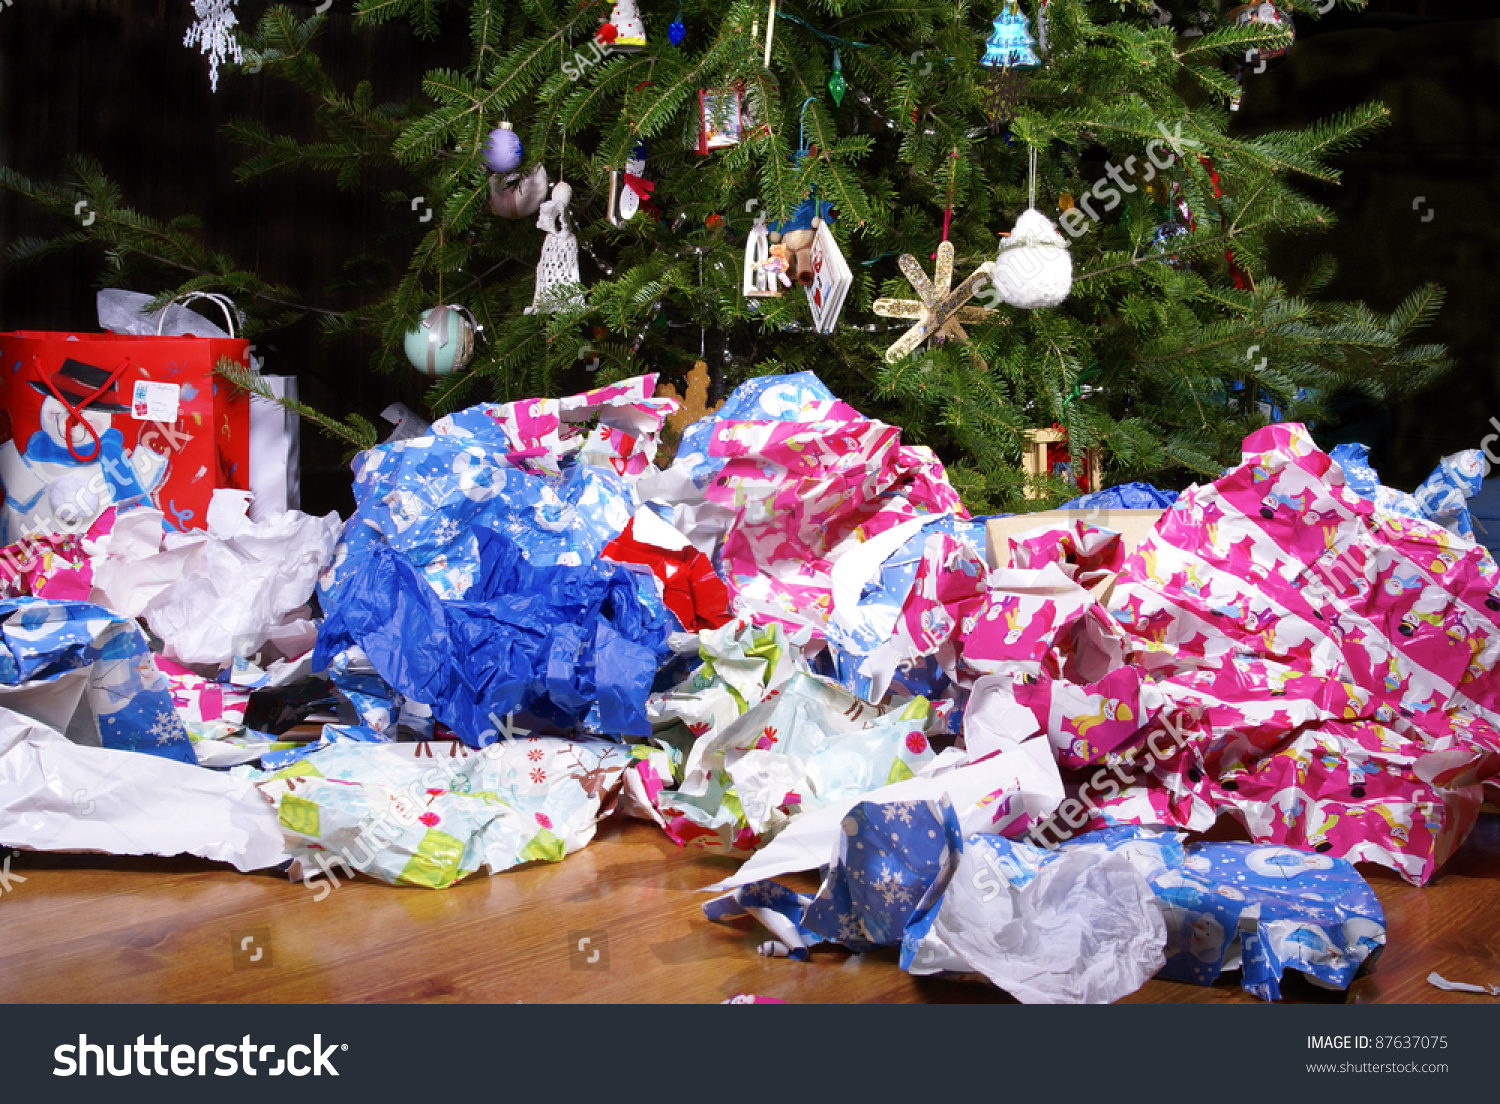
Label: paper